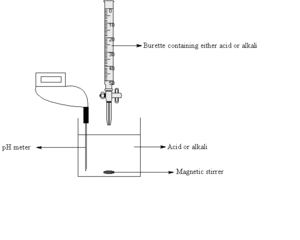
Un alcali, écrit alkali à la fin du XVIIIᵉ siècle pour marquer l'origine arabe via le latin médiéval, est un terme de l'alchimie puis de la chimie décrivant différents composés chimiques, parfois en mélange, à propriétés dites alcalines ou basiques. Depuis le XVIIᵉ siècle, le terme est employé de manière générique pour désigner des bases, des sels ou des solutions basiques concentrées. En chimie industrielle moderne, un alcali désigne une base forte dans l'eau.